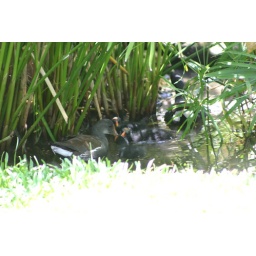
Big-foot birds in the water